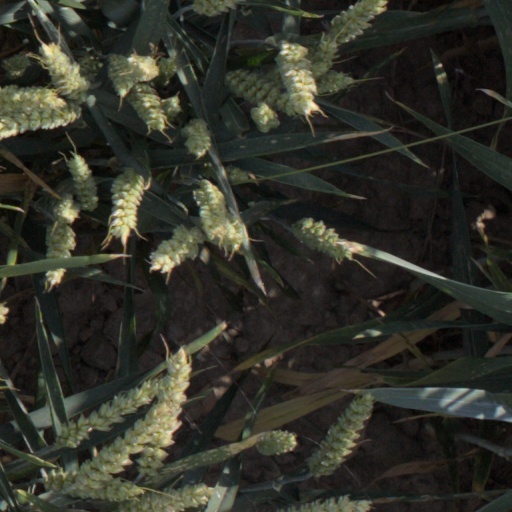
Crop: wheat